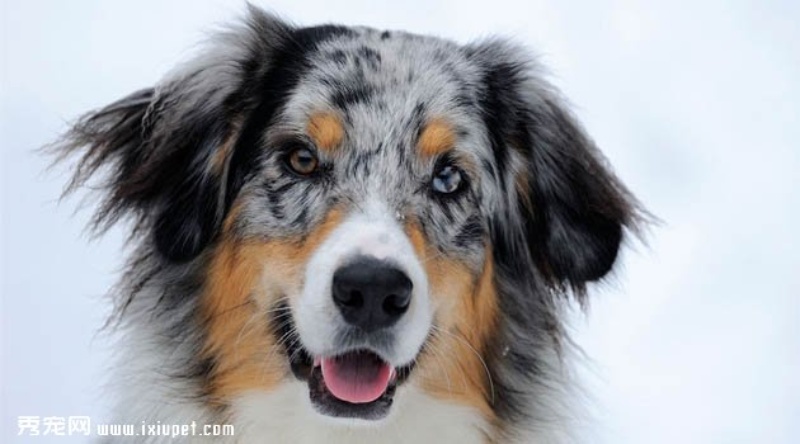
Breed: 245-n000098-Australian_Shepherd